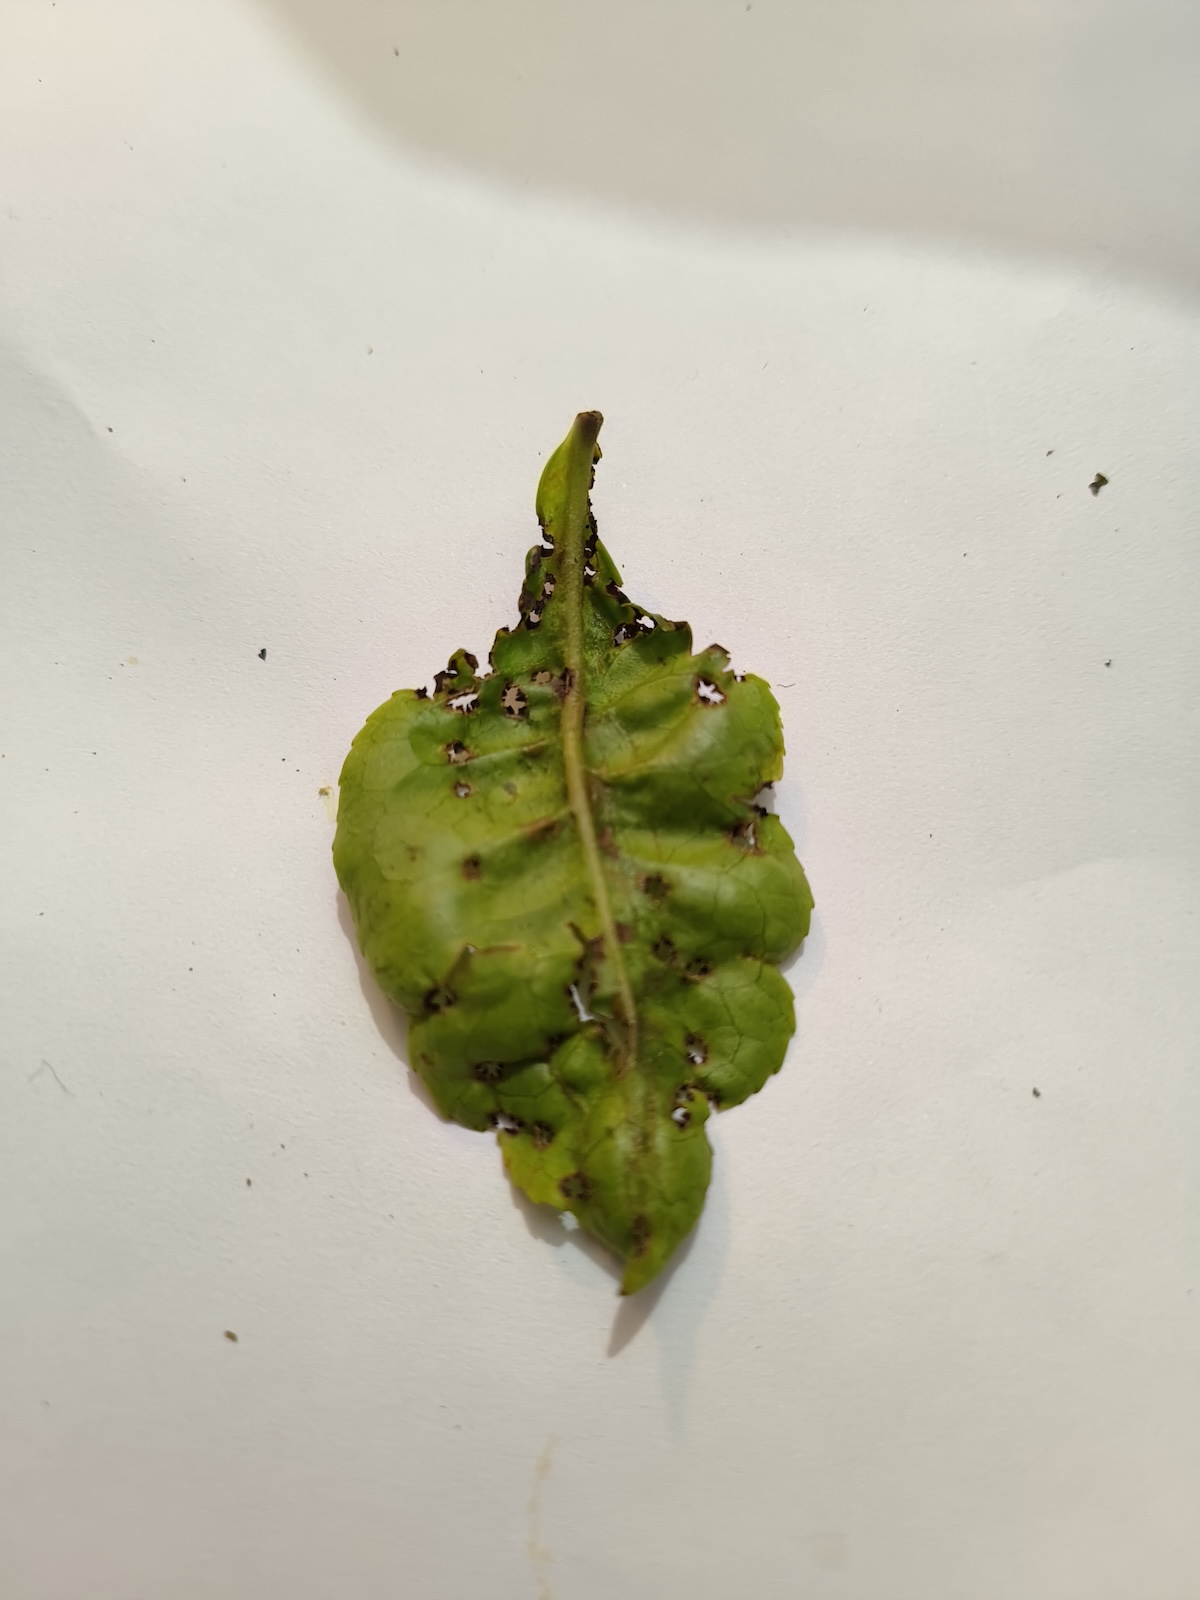
Label: Green mirid bug